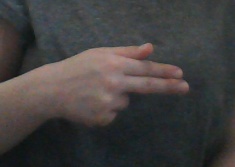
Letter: ghain